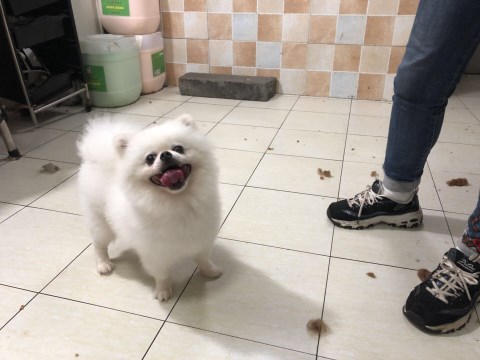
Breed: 1936-n000005-Pomeranian